Heavyweight Dub Champion

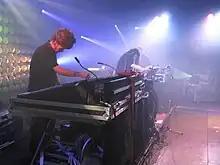
Heavyweight Dub Champion performing at Eurockeennes Festival, France 2007

The foundation of the band's musical presentation is a method they call "Sonic Shamanistic Alchemy". The instrumental members of the band are often referred to as "Sonic Shamanistic Alchemists". As defined by Resurrector, it involves, "taking a range of vibrational materials, from tribal instruments to electronic instruments, and manipulating them through devices like tape delays and old analog stomp boxes to try to find the personality of each piece ... looking for particular voices, particular vibrations that would contribute to the spectrum of sound we're trying to bring forth, a spectrum of liberational revolutionary energy ... to change the chemistry of the planet leading to unconditional liberation of the human race."